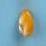
Maize quality: Good